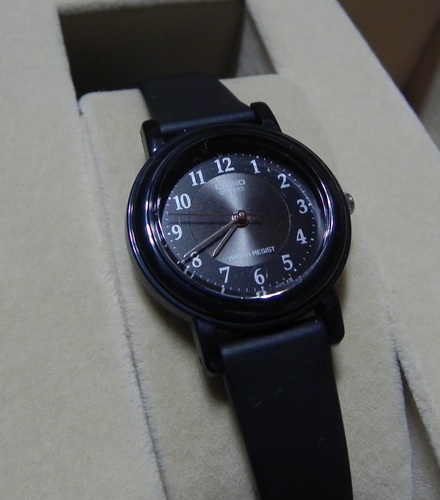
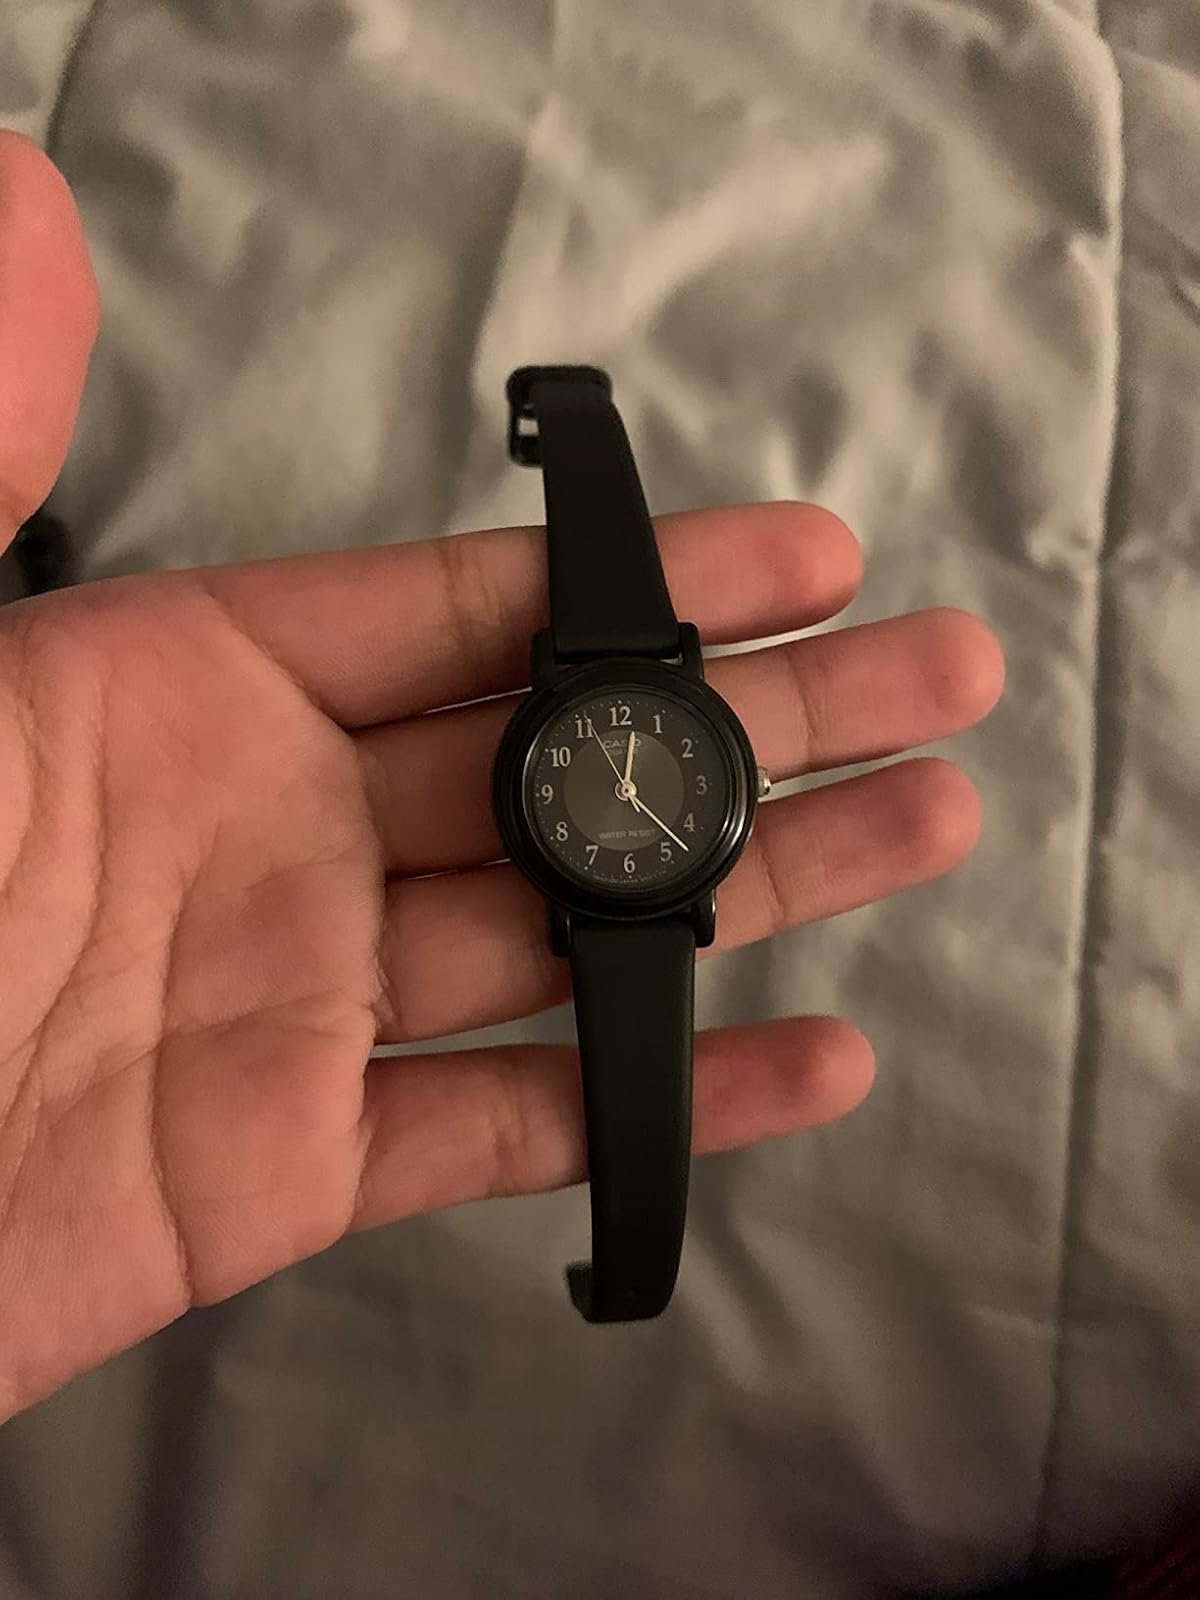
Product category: accessories_watch
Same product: yes